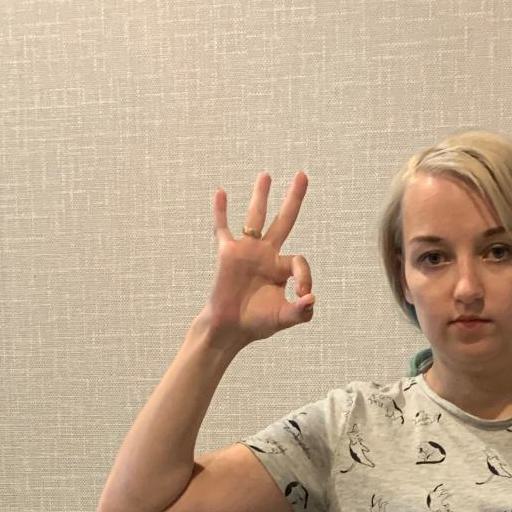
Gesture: ok